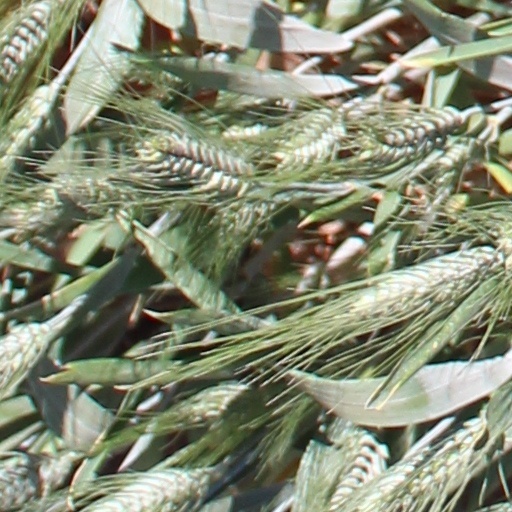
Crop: wheat